Patti Brill

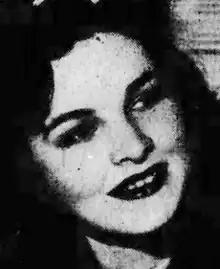
Patti Brill, from a 1940 newspaper

Patti Brill (March 8, 1923 – January 18, 1963), born Patricia Eloise Brilhante, was an American actress, singer, and dancer.